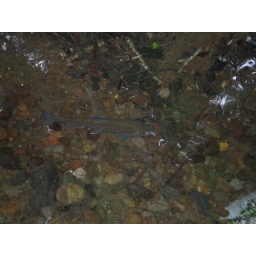
fish in the side of the road